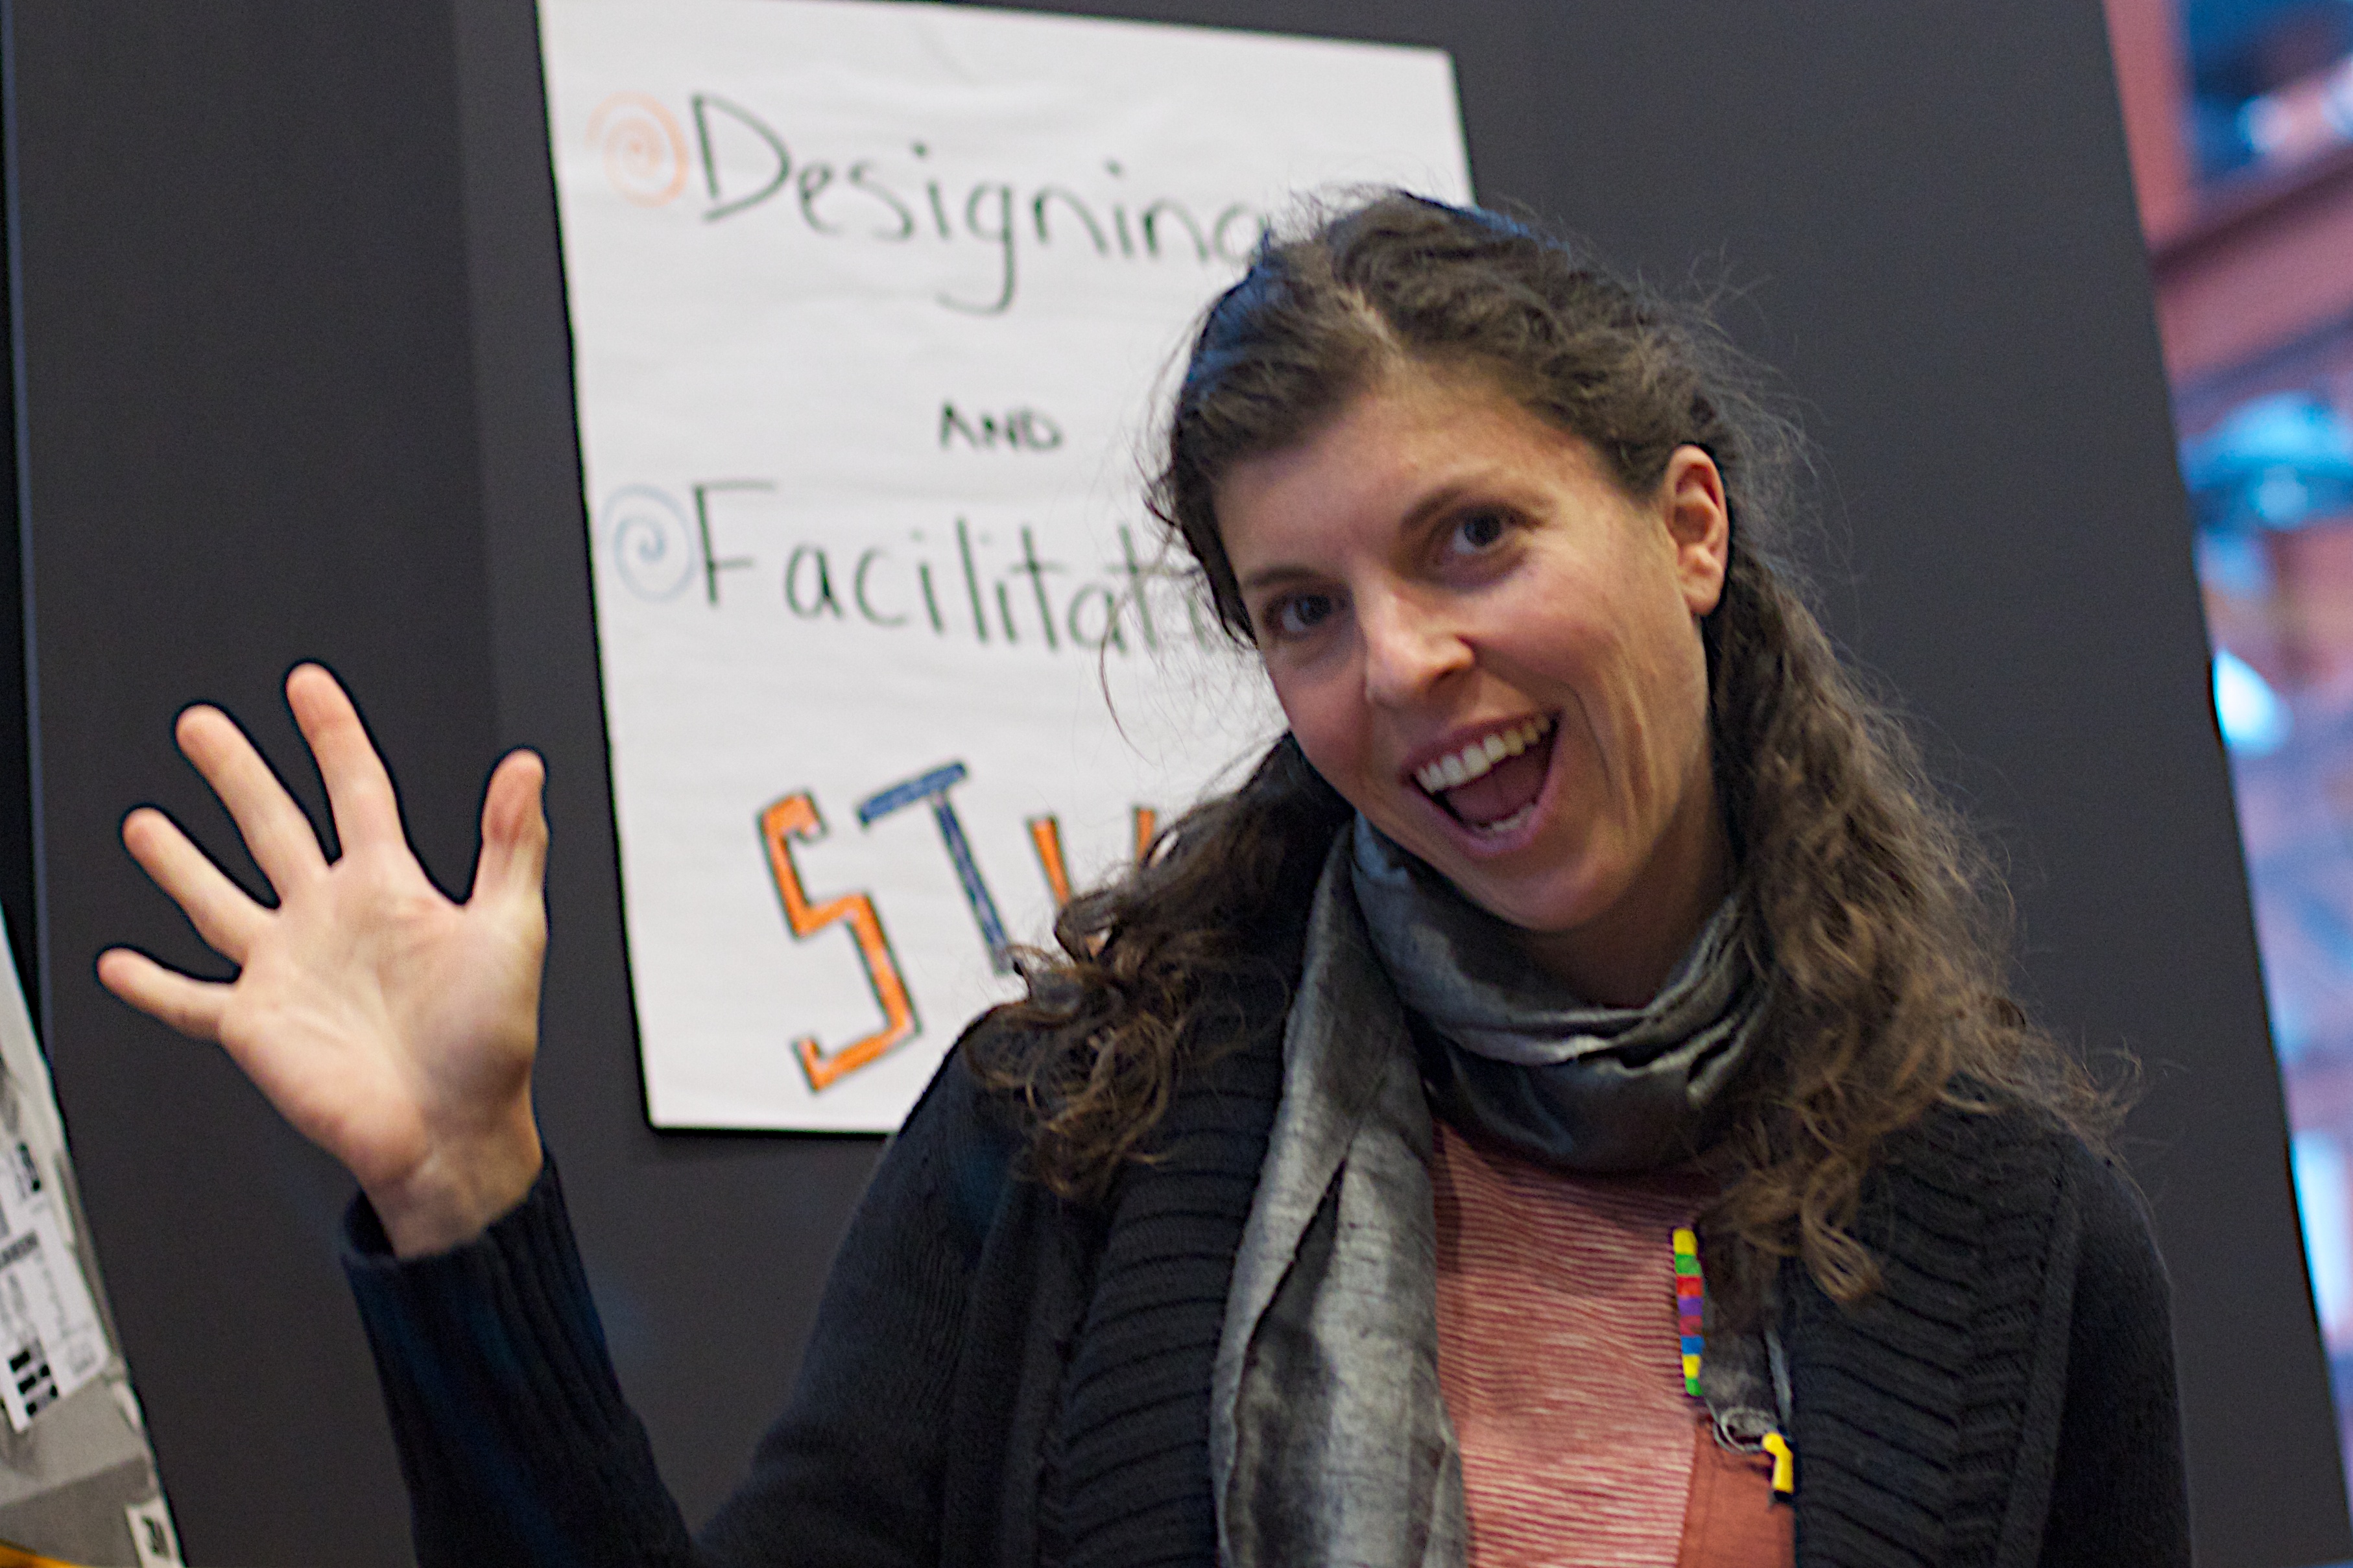
education, oce2012, convention